Lincoln MK9

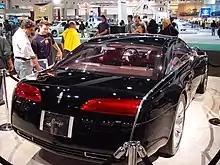
Lincoln MK9 rear end

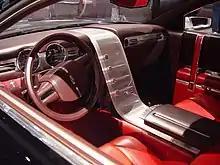
Lincoln MK9 interior

The Lincoln MK9 is a two-door concept coupe presented by Lincoln in 2001 at the New York International Auto Show, and was intended to explore the possibility of a new Mark Series model to succeed the discontinued Mark VIII.